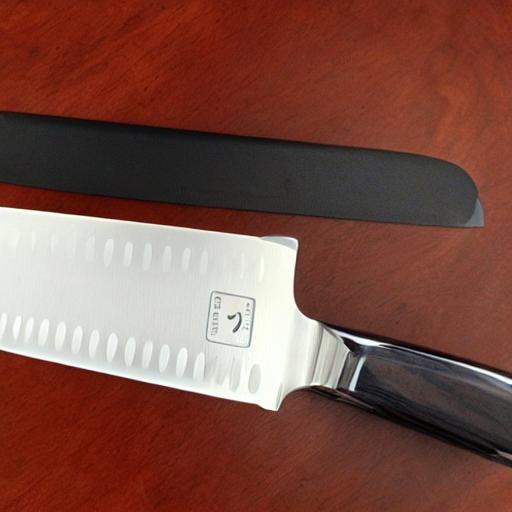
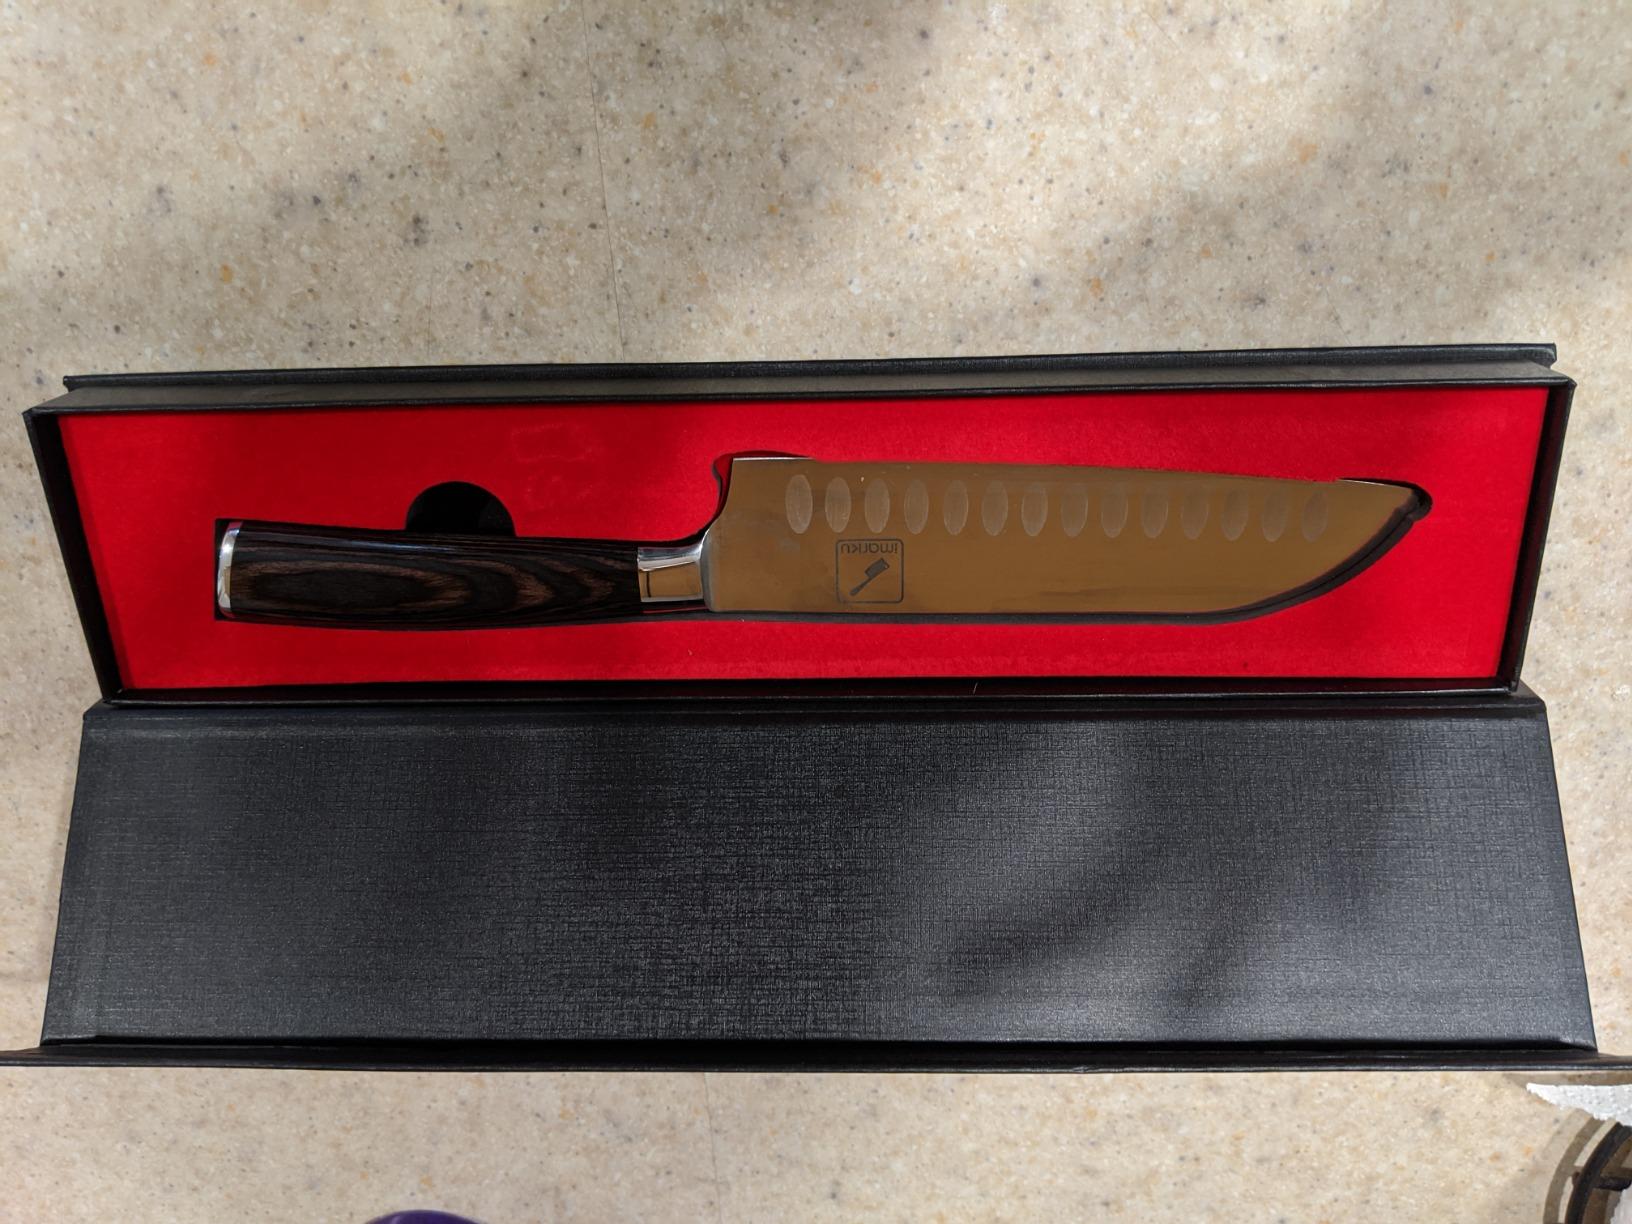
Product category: items_knife
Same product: no